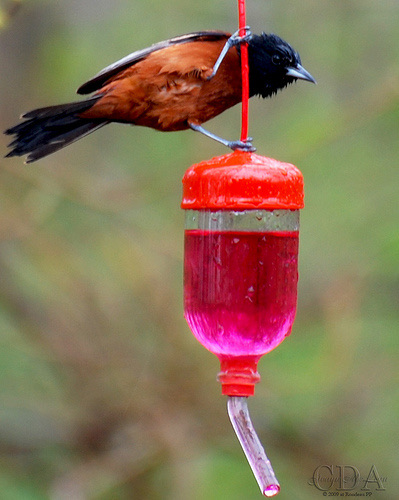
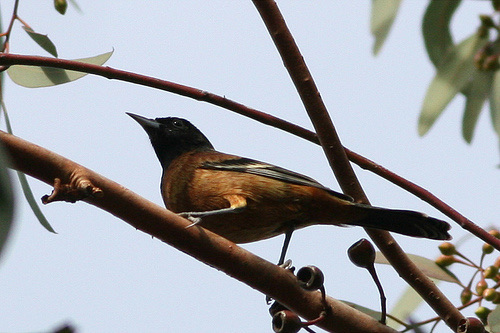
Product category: misc
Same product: yes